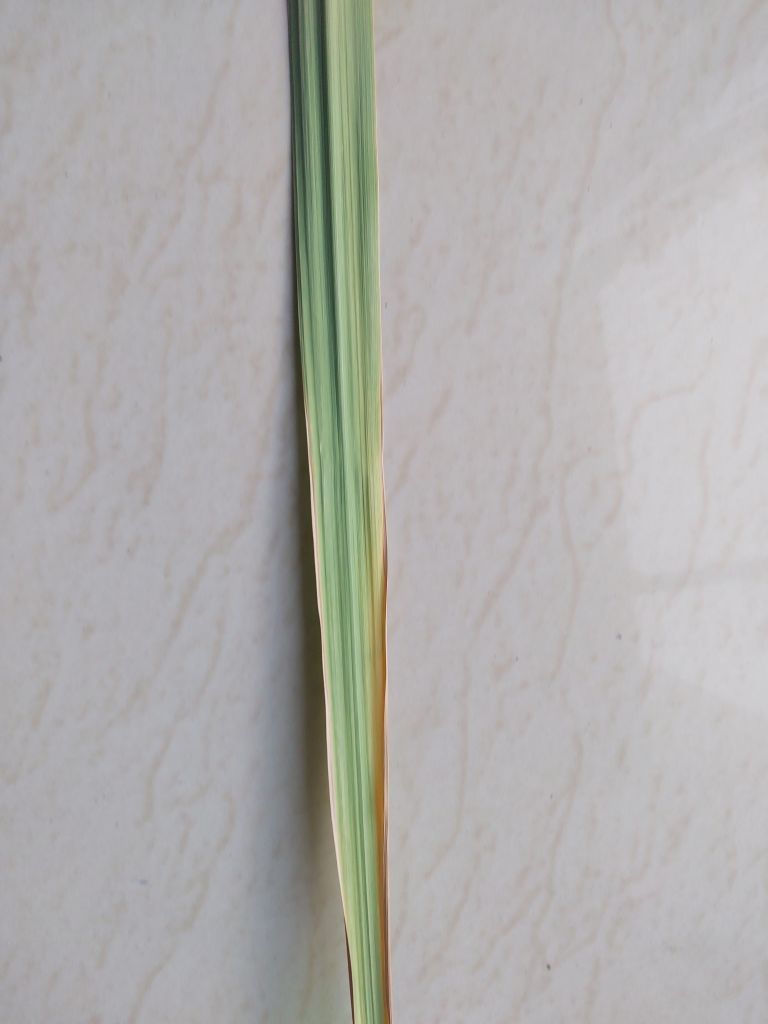
Label: Banded Chlorosis